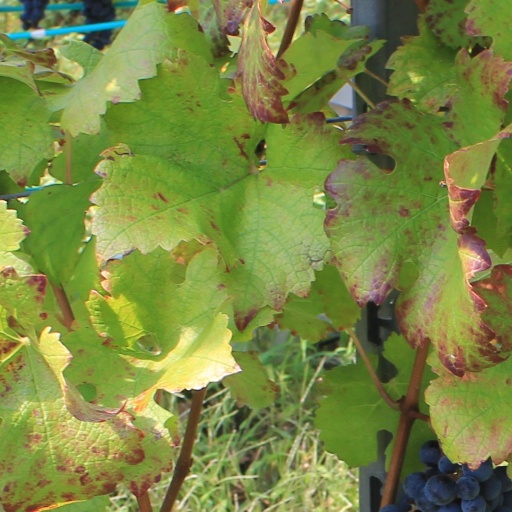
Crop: grape